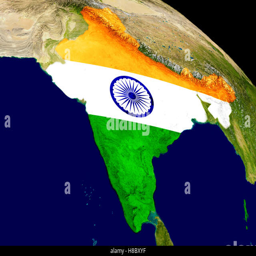
map with embedded flag on planet surface .